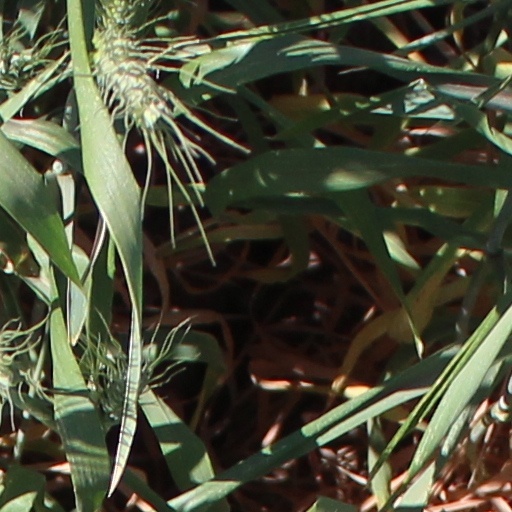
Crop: wheat